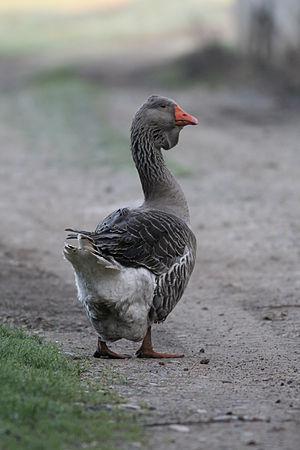
oie